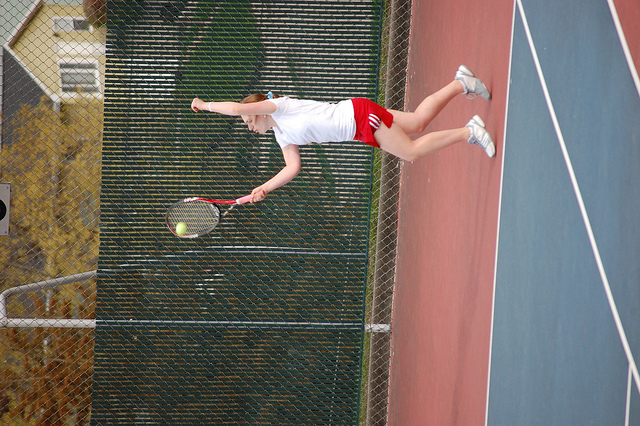
một người phụ nữ đang vung vợt để đánh quả bóng tennis